Constance Watney

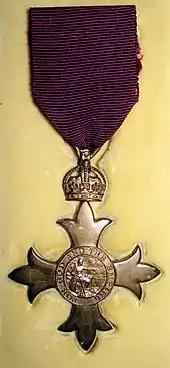
In 1918 Mengo hospital, in addition to its missionary work, served as a base hospital for the fighting in East Africa, and for her share of the very heavy work “ Sister Connie,” as she was called, received the MBE

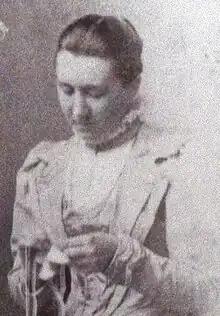
Katherine (Kate) Watney, Connie's sister, who was a CEZMS missionary in China

In 1908 Constance was accepted by the Church Missionary Society (C.M.S.) and sent out to Kampala, Uganda, where she worked in the Mengo Hospital, under Dr Sir Albert Ruskin Cook. Albert Cook was a contemporary at Trinity College, Cambridge of her brother, Arthur Norman Watney, so they may have met through him. In 1917 Mengo hospital, in addition to its missionary work, served as a base hospital for the fighting in East Africa, and for her share of the very heavy work, "Sister Connie", as she was called, received the MBE in 1918.